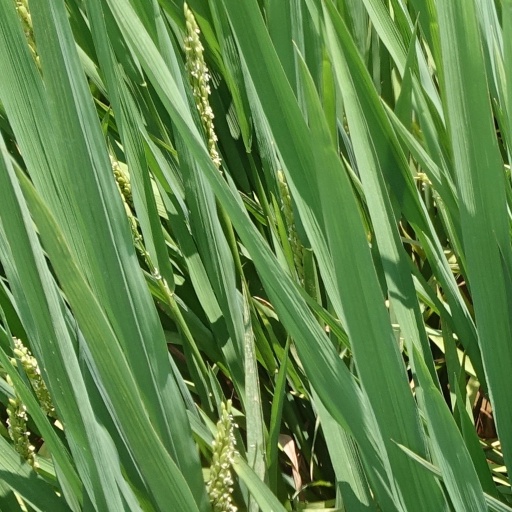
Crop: rice